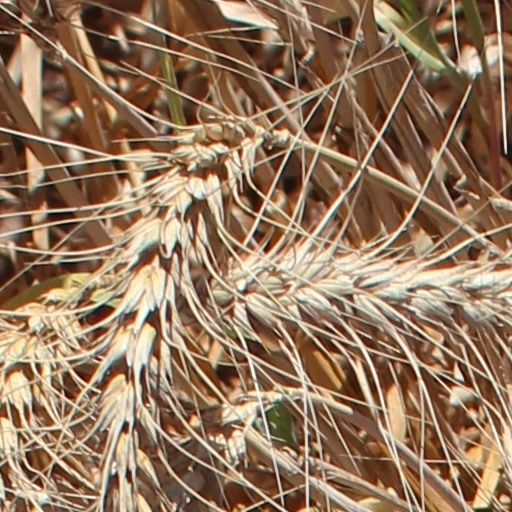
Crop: wheat